Alexandre Herchcovitch

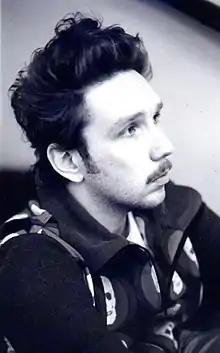
Herchcovitch in 2015

Alexandre Herchcovitch (born 21 July 1971) is a Brazilian fashion designer. His designs have been at fashion shows in New York, Paris, London and São Paulo Fashion Weeks. Best known for avant-garde designs and eclectic prints, his trademark skulls became an icon of Brazilian youth in the 1990s.